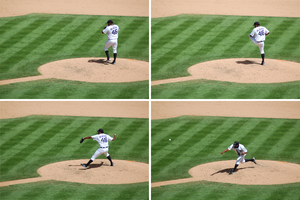
José Valverde, né le 24 juillet 1978 à San Pedro de Macorís en République dominicaine, est un lanceur de relève droitier de baseball jouant dans Ligue majeure de baseball depuis 2003. Il est présentement agent libre.